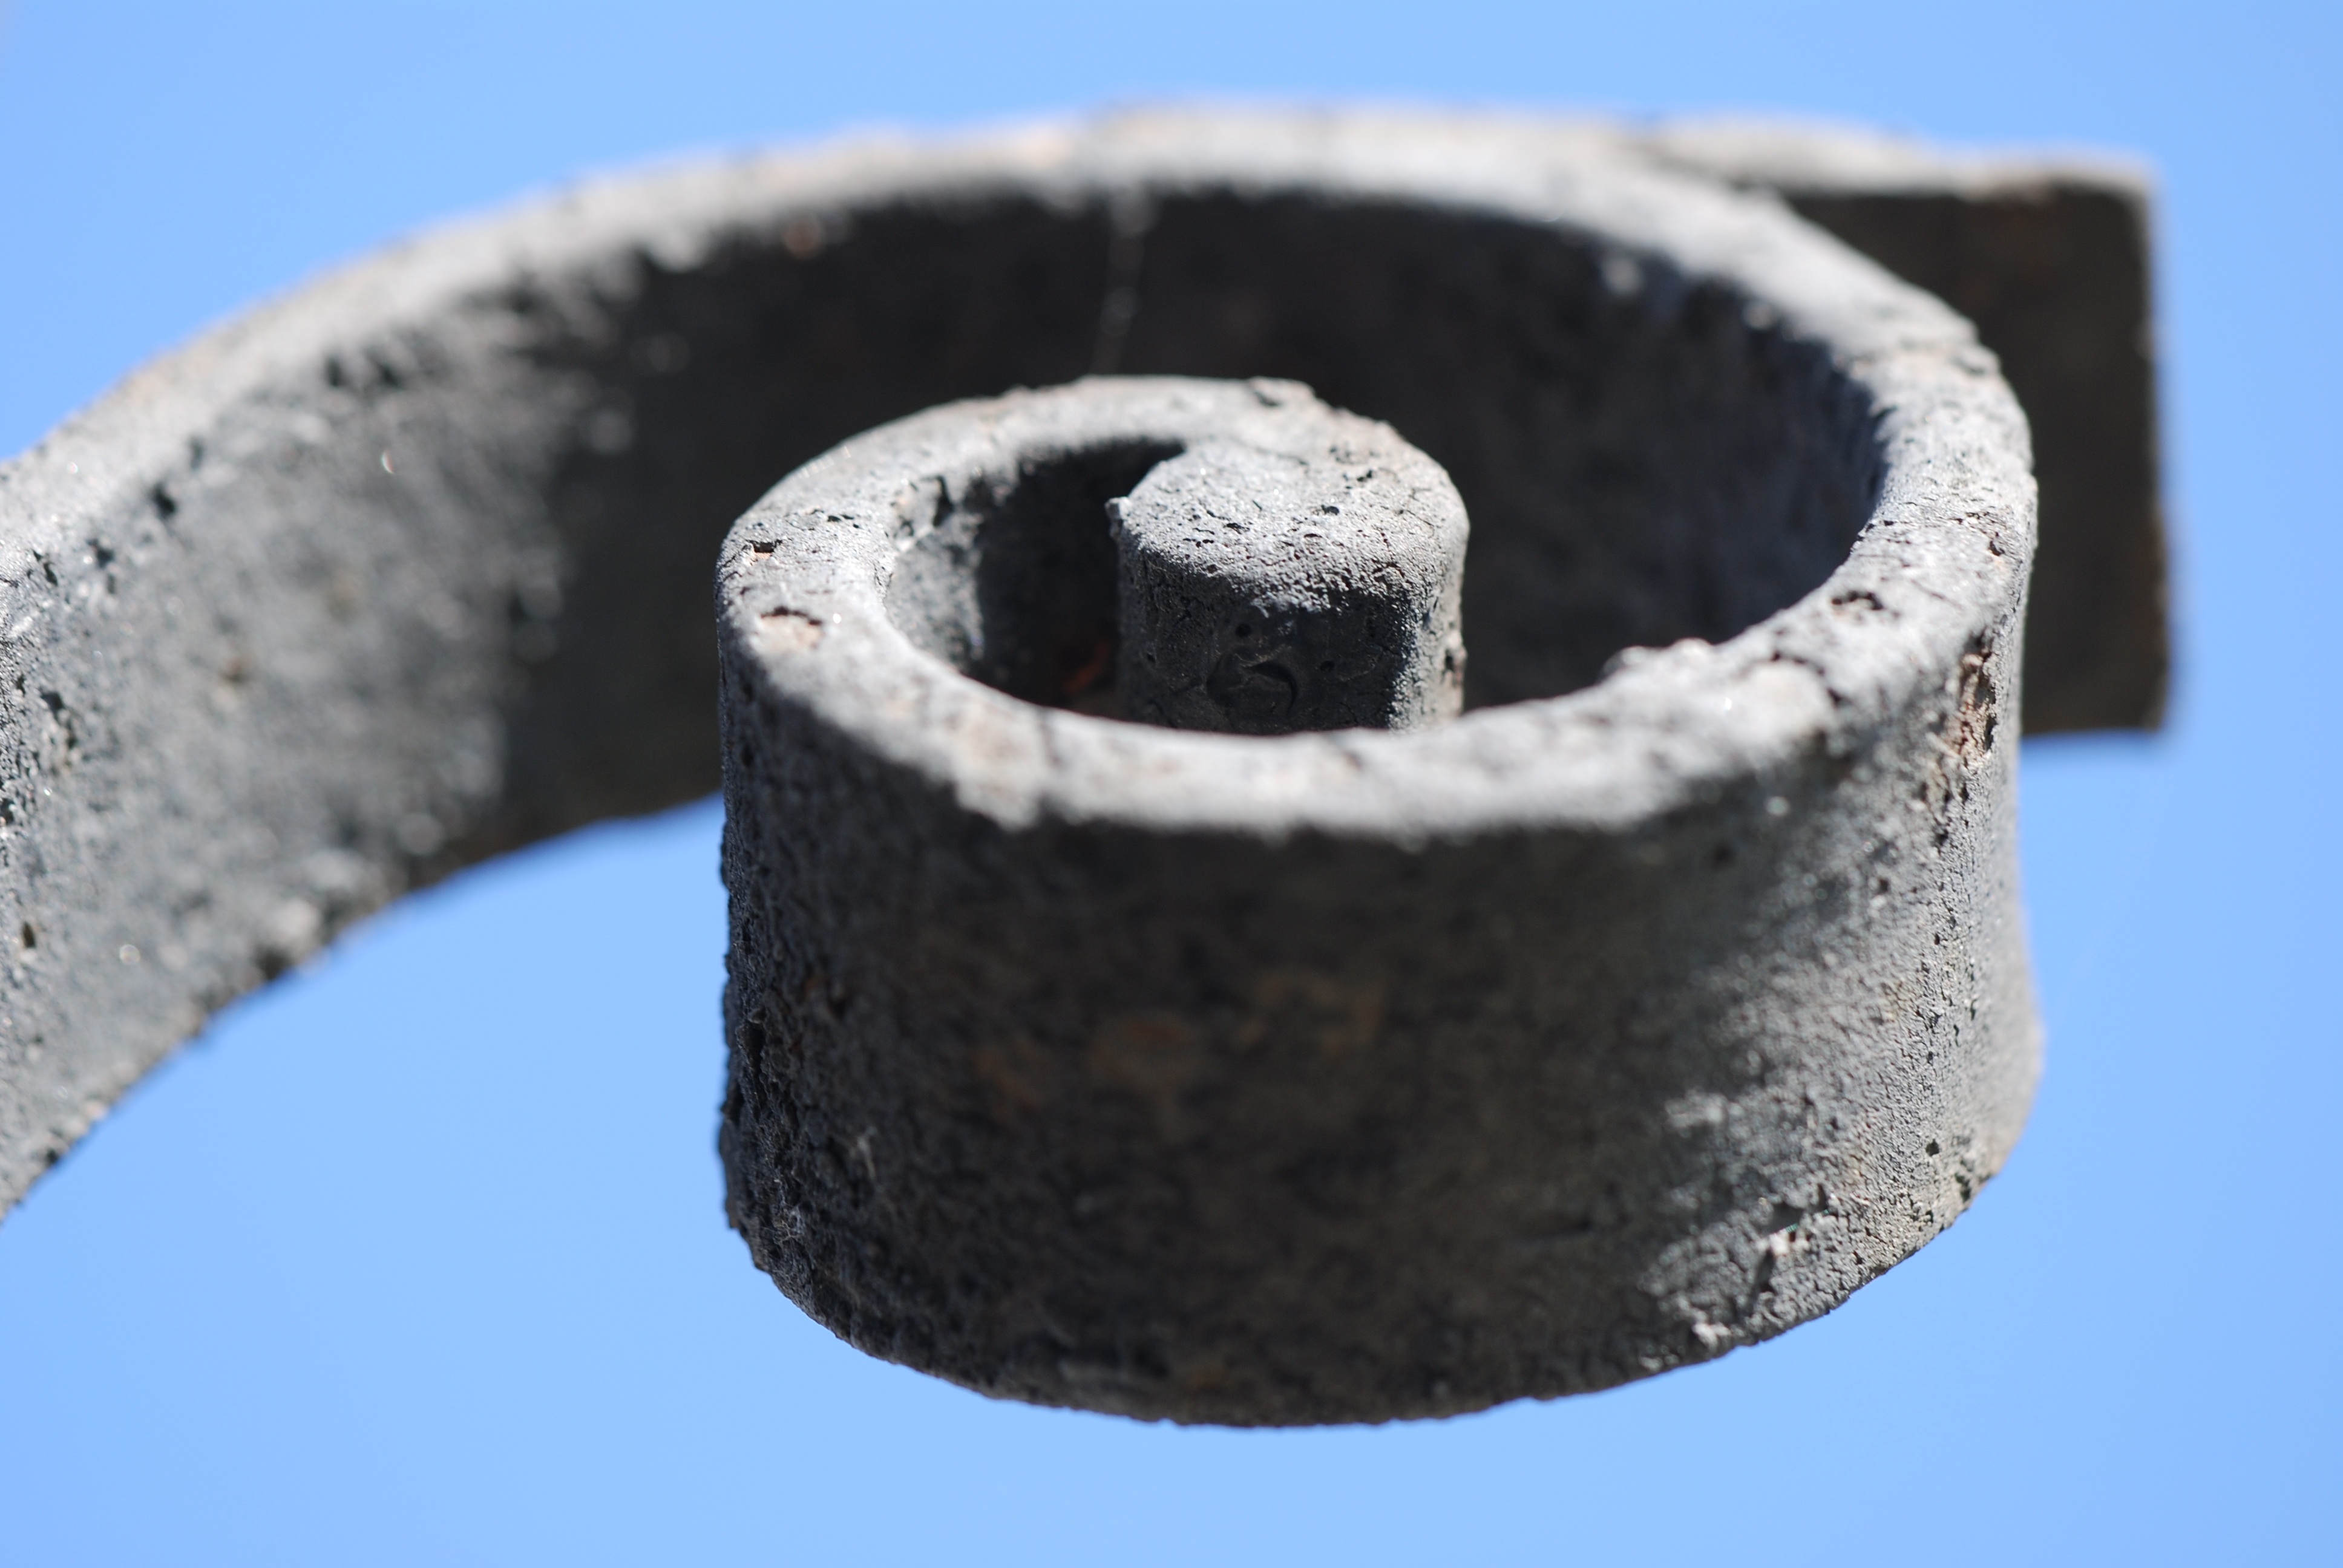
sky, texture, decoration, metal, decor, ornament, decorative, shape, metallic, man made object